Koryaks

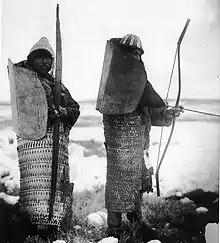
Lamellar armour traditionally worn by the Koryak people (circa 1900)

The Koryak once occupied a much larger area of the Russian Far East. Their overlapping borders extended to the Nivkh areas in Khabarovsk Krai until the Evens arrived, and pushed them into their present region. A smallpox epidemic in 1769–1770 and warfare with Russian Cossacks reduced the Koryak population from 10-11,000 in 1700 to 4,800 in 1800.